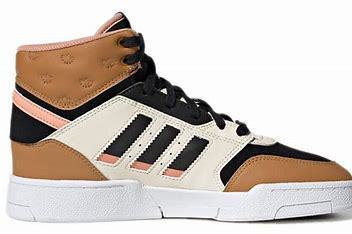
Brand: adidas
Model: Drop Step XL Skate